Vostok programme

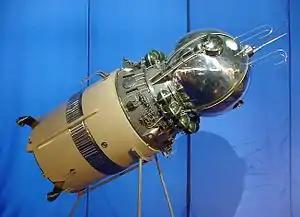
Model of Vostok spacecraft with the third stage of R-7

The Vostok programme was a Soviet human spaceflight project to put the first Soviet cosmonauts into low Earth orbit and return them safely. Competing with the United States Project Mercury, it succeeded in placing the first human into space, Yuri Gagarin, in a single orbit in Vostok 1 on April 12, 1961. The Vostok capsule was developed from the Zenit spy satellite project, and its launch vehicle was adapted from the existing R-7 Semyorka intercontinental ballistic missile (ICBM) design. The name "Vostok" was treated as classified information until Gagarin's flight was first publicly disclosed to the world press.